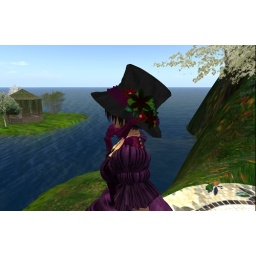
Hettie Elegance hat in black